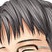
Portrait style: Anime Portrait